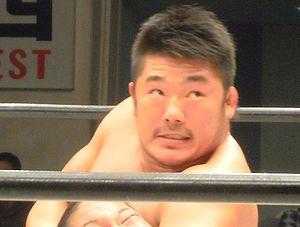
Shuhei Taniguchi, né le 18 octobre, 1976, est un catcheur japonais, qui travaille actuellement pour la Pro Wrestling Noah sous le nom de ring Maybach Taniguchi.